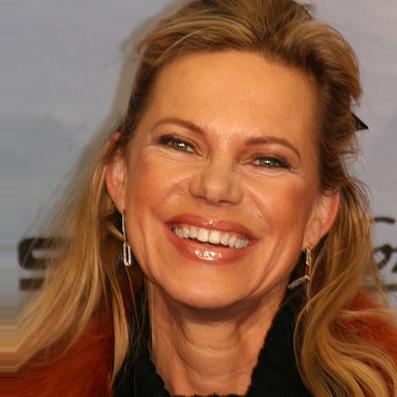
Age: 51